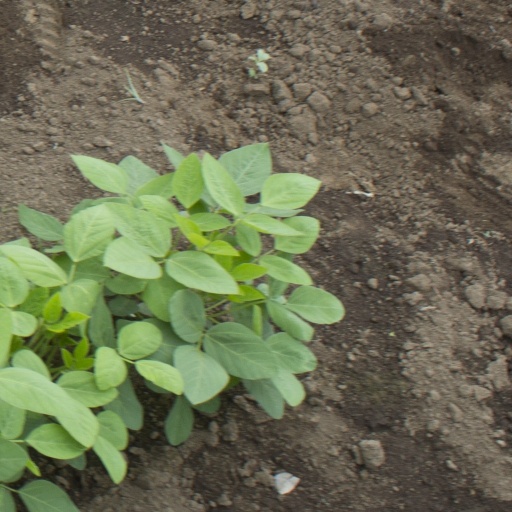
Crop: soybean